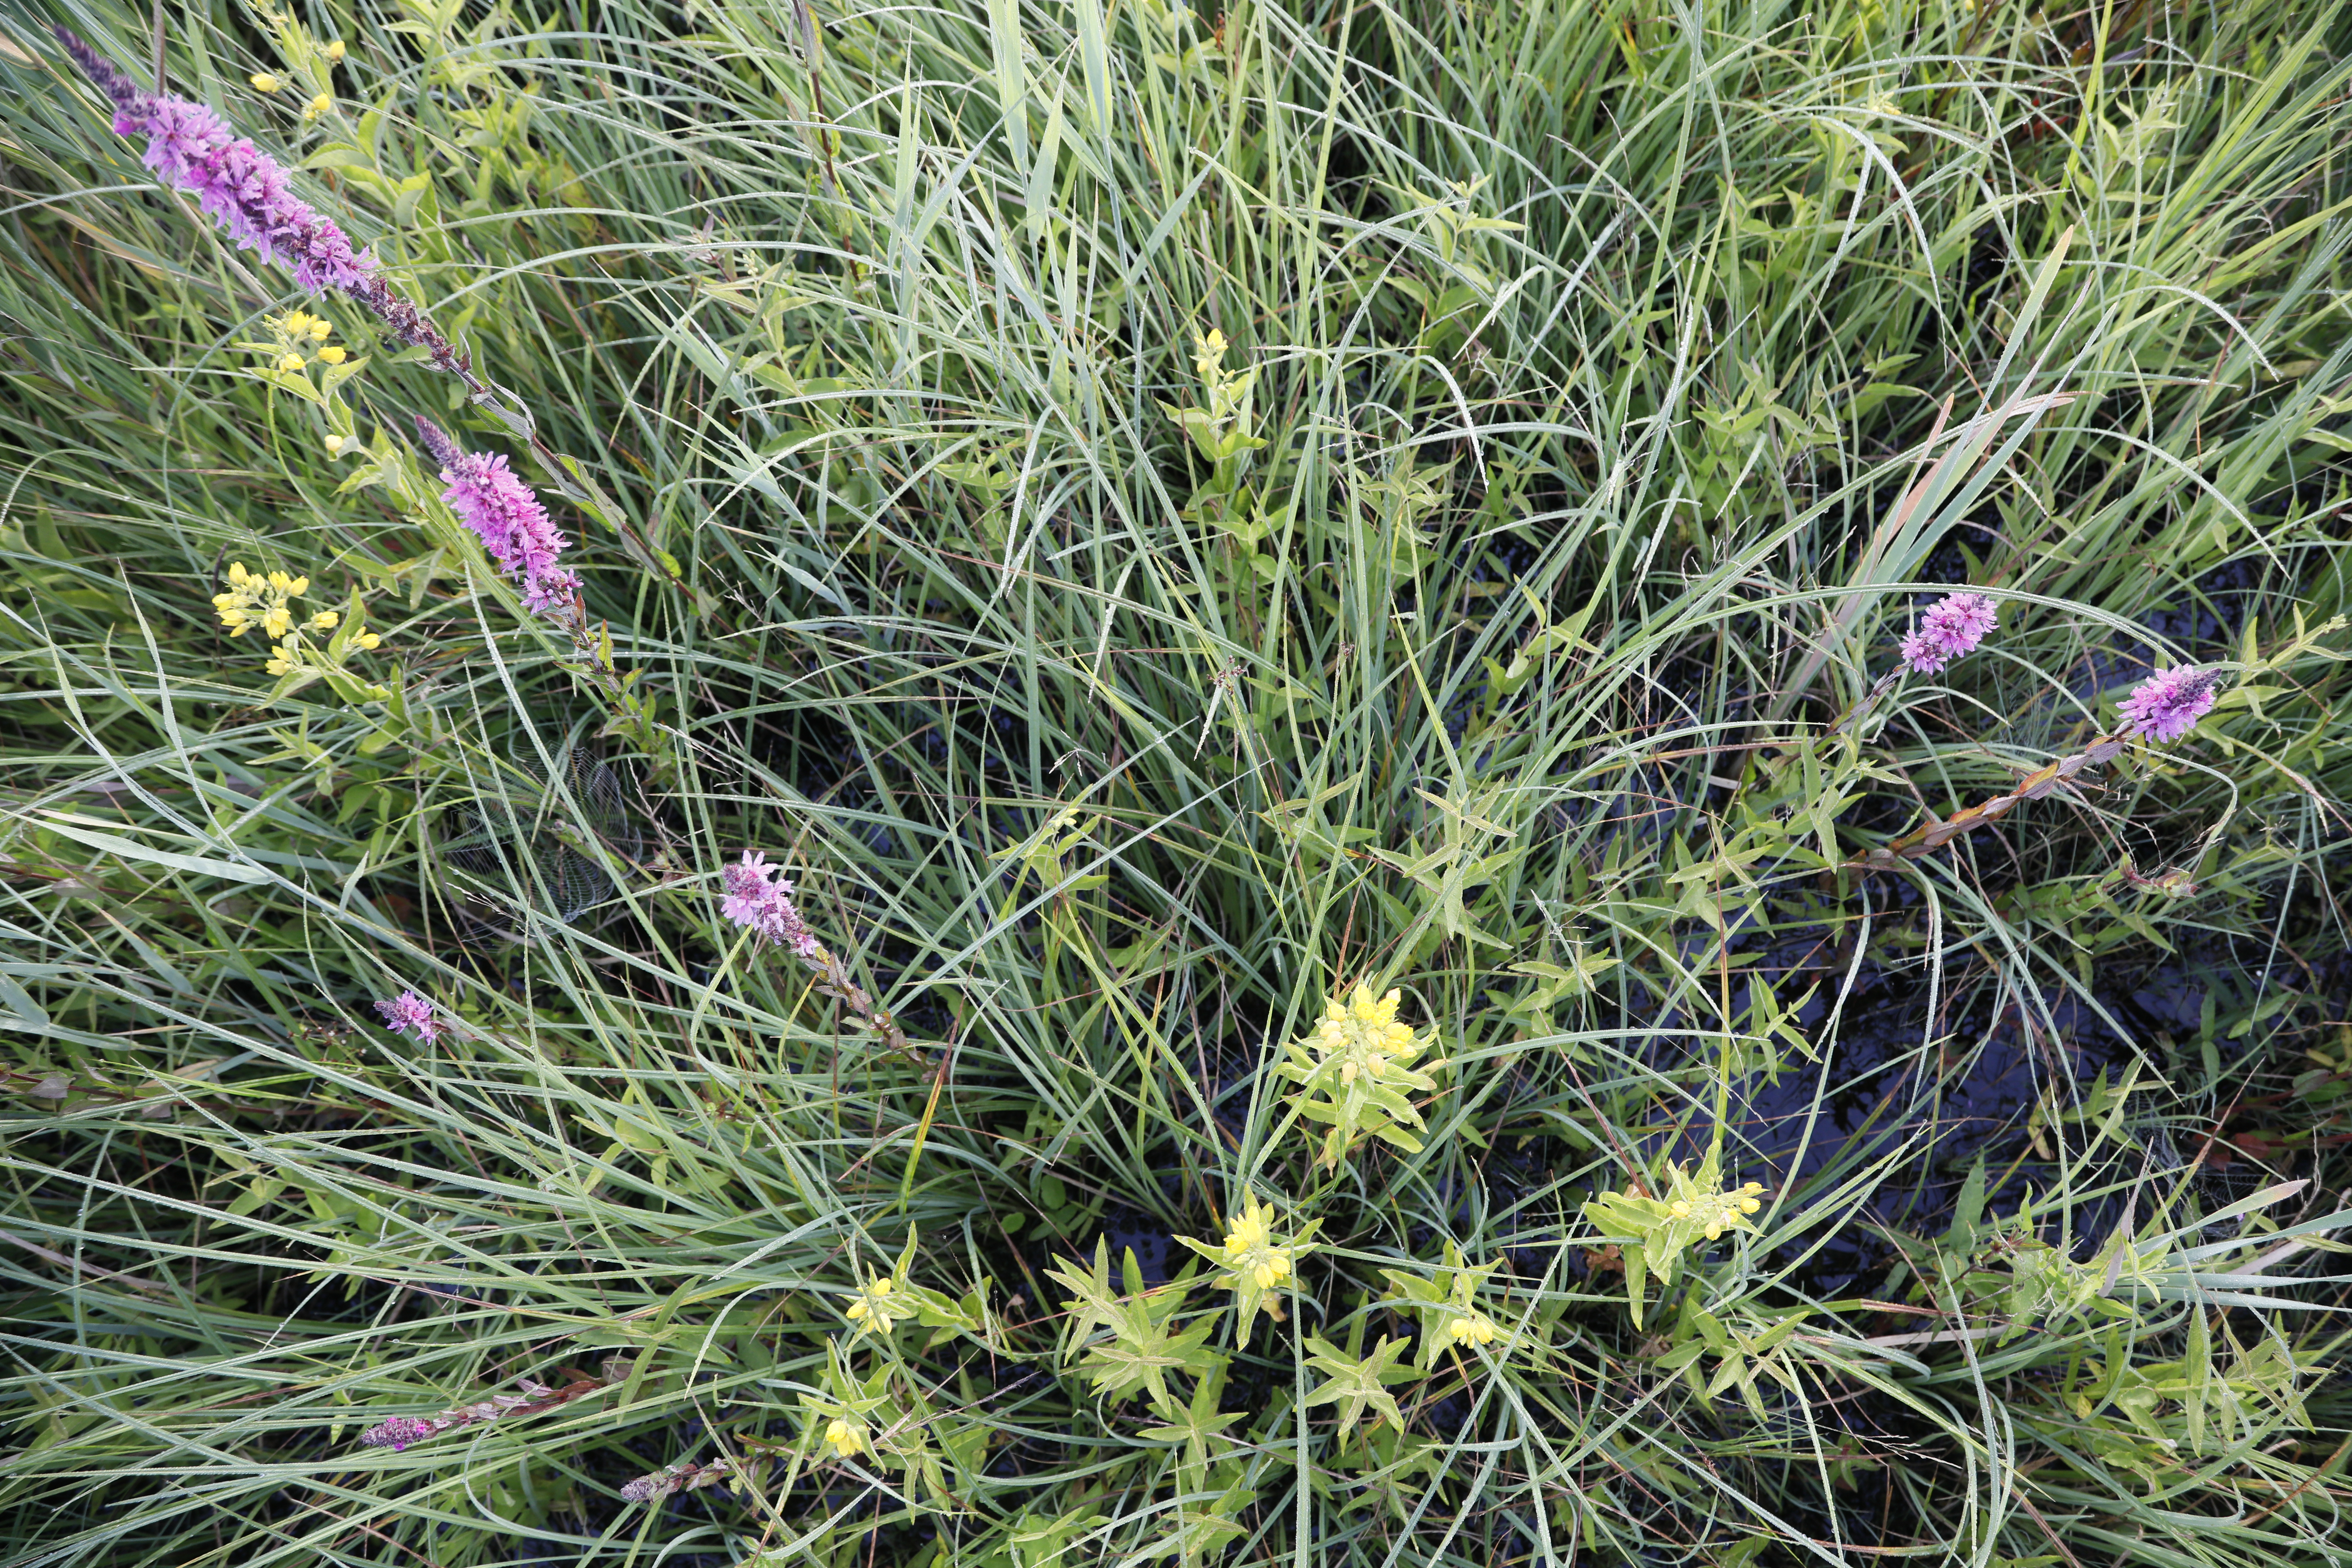
Plant species: Lythrum salicaria, Lysimachia vulgaris